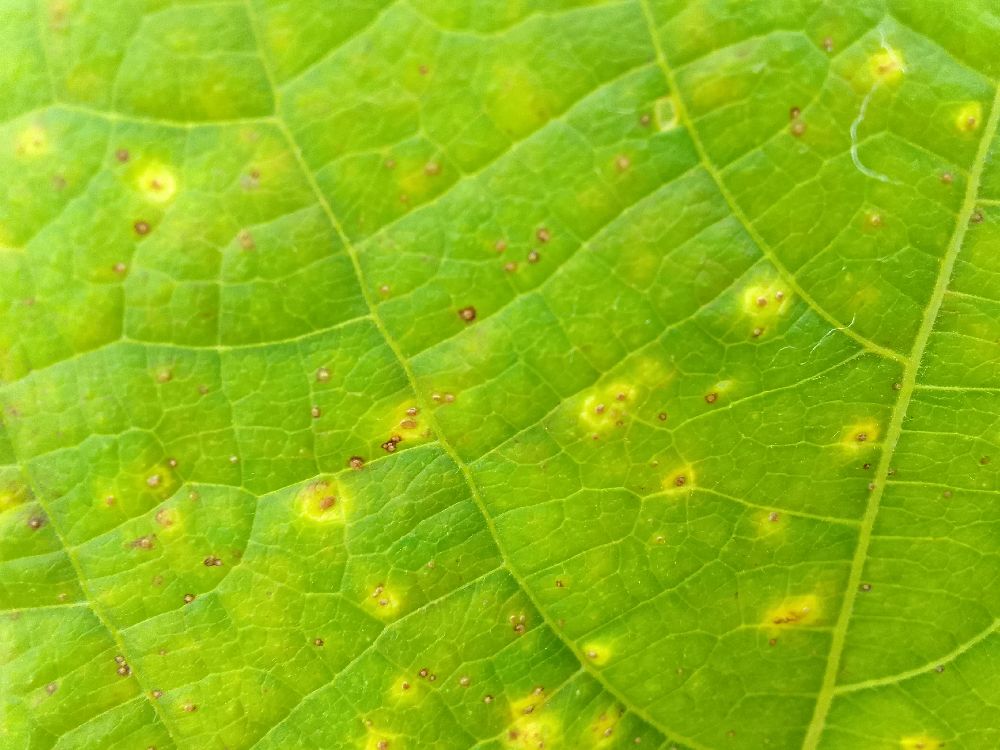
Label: anthracnose